Battle of Nebi Samwil

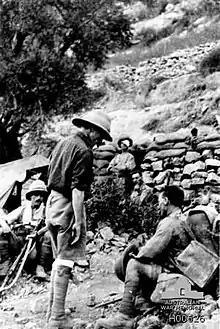
Wounded from the 4th Battalion, Wiltshire Regiment, 75th Division

The attack began on 18 November, with the Australian Mounted Division clearing Latron, which was in the way of the 75th Division. The next day the Yeomanry Mounted Division with the furthest to go moved off first. Followed by the 52nd (Lowland) Division which departed from Ludd and the 75th Division from Latron. The two other divisions travelling astride nothing more than tracks, found it more difficult and their vehicles and heavy weapons had to turn back. The advance also coincided with the start of the winter rains, which not only affected the terrain, but also caused problems for the troops, who were only equipped for a desert war and lacked any winter clothing. However, the 52nd Division did reach Beit Likia and the Yeomanry Division Beit Ur el Tahta by the end of the first day. The 75th, advancing along the only real road in the area, made good progress, fighting through the Ottoman hilltop defences, secured the villages of Saris and Kuryet el Enab on 20 November. The first village in the afternoon, the second before nightfall, in an infantry assault under cover of a thick belt of fog, which obscured the defenders vision. They had however only come up against rearguard positions and still had to face the main Ottoman force.